Raghuji I

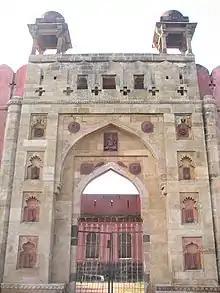
Main entrance of the "Nagardhan fort", Nagardhan Fort near Nagpur city, commissioned by Raghoji Bhonsale.

Raghuji then left his uncle and travelled with 100 horsemen to offer his services to Gond Kingdom of Devgad, then under rule of Chand Sultan, where he fought for many years and familiarised himself with local politics. Eventually Raghuji returned to Satara to directly serve the Chhatrapati Shahu Bhonsle. Raghuji's status dramatically escalated when he bravely slew a maneater tiger which threatened Shahu's life during a hunting expedition. Following this Shahu bestowed many rewards on Raghuji, most importantly arranging the marriage of his own Shirke clan wife Rani Sagunabai's sister Salubai to Raghuji. This further bound the Chhatrapati Bhonsle and the Senasahibsubha Bhonsle families.